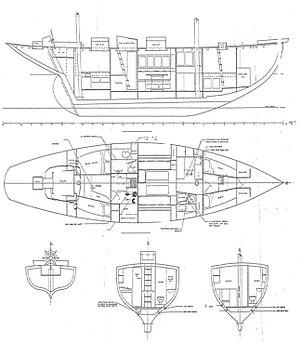
Plans de Owl, Yacht Classique construit en 1909
Owl est un yacht classique, gréé en ketch aurique, construit en 1909en Grande-Bretagne par le chantier White Brothers.